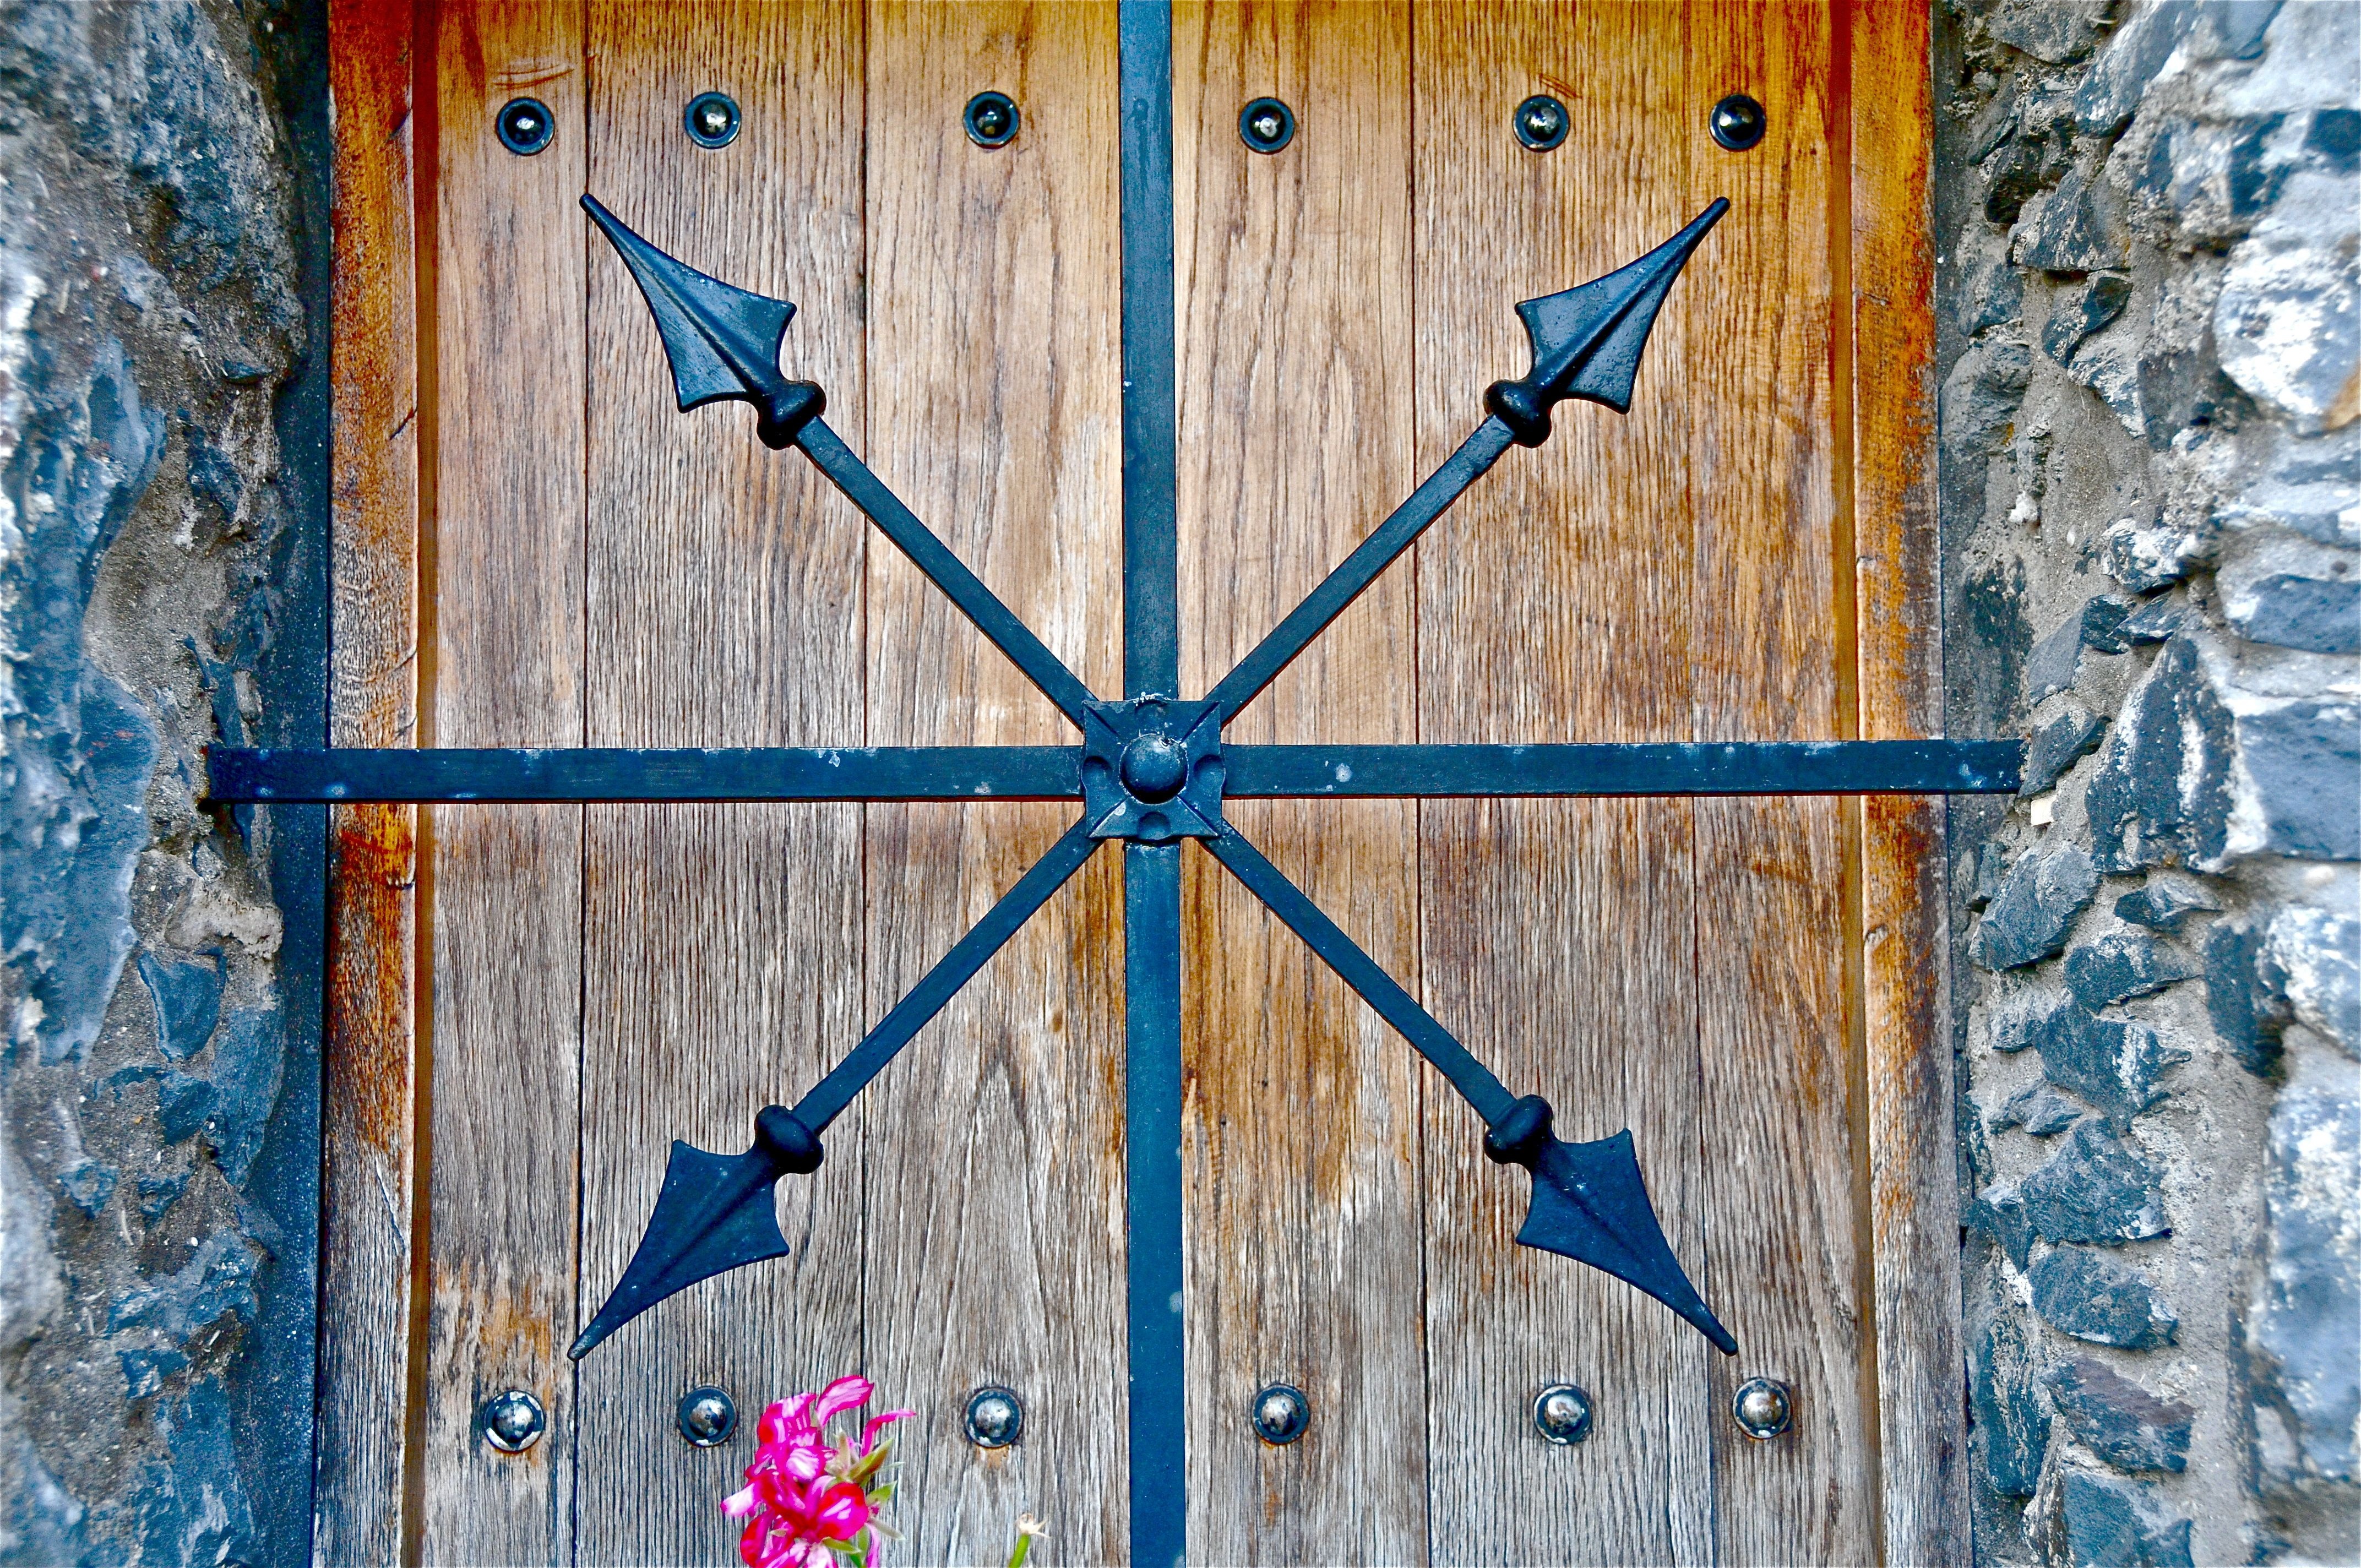
wood, texture, window, glass, wall, line, color, blue, map, art, symmetry, culture